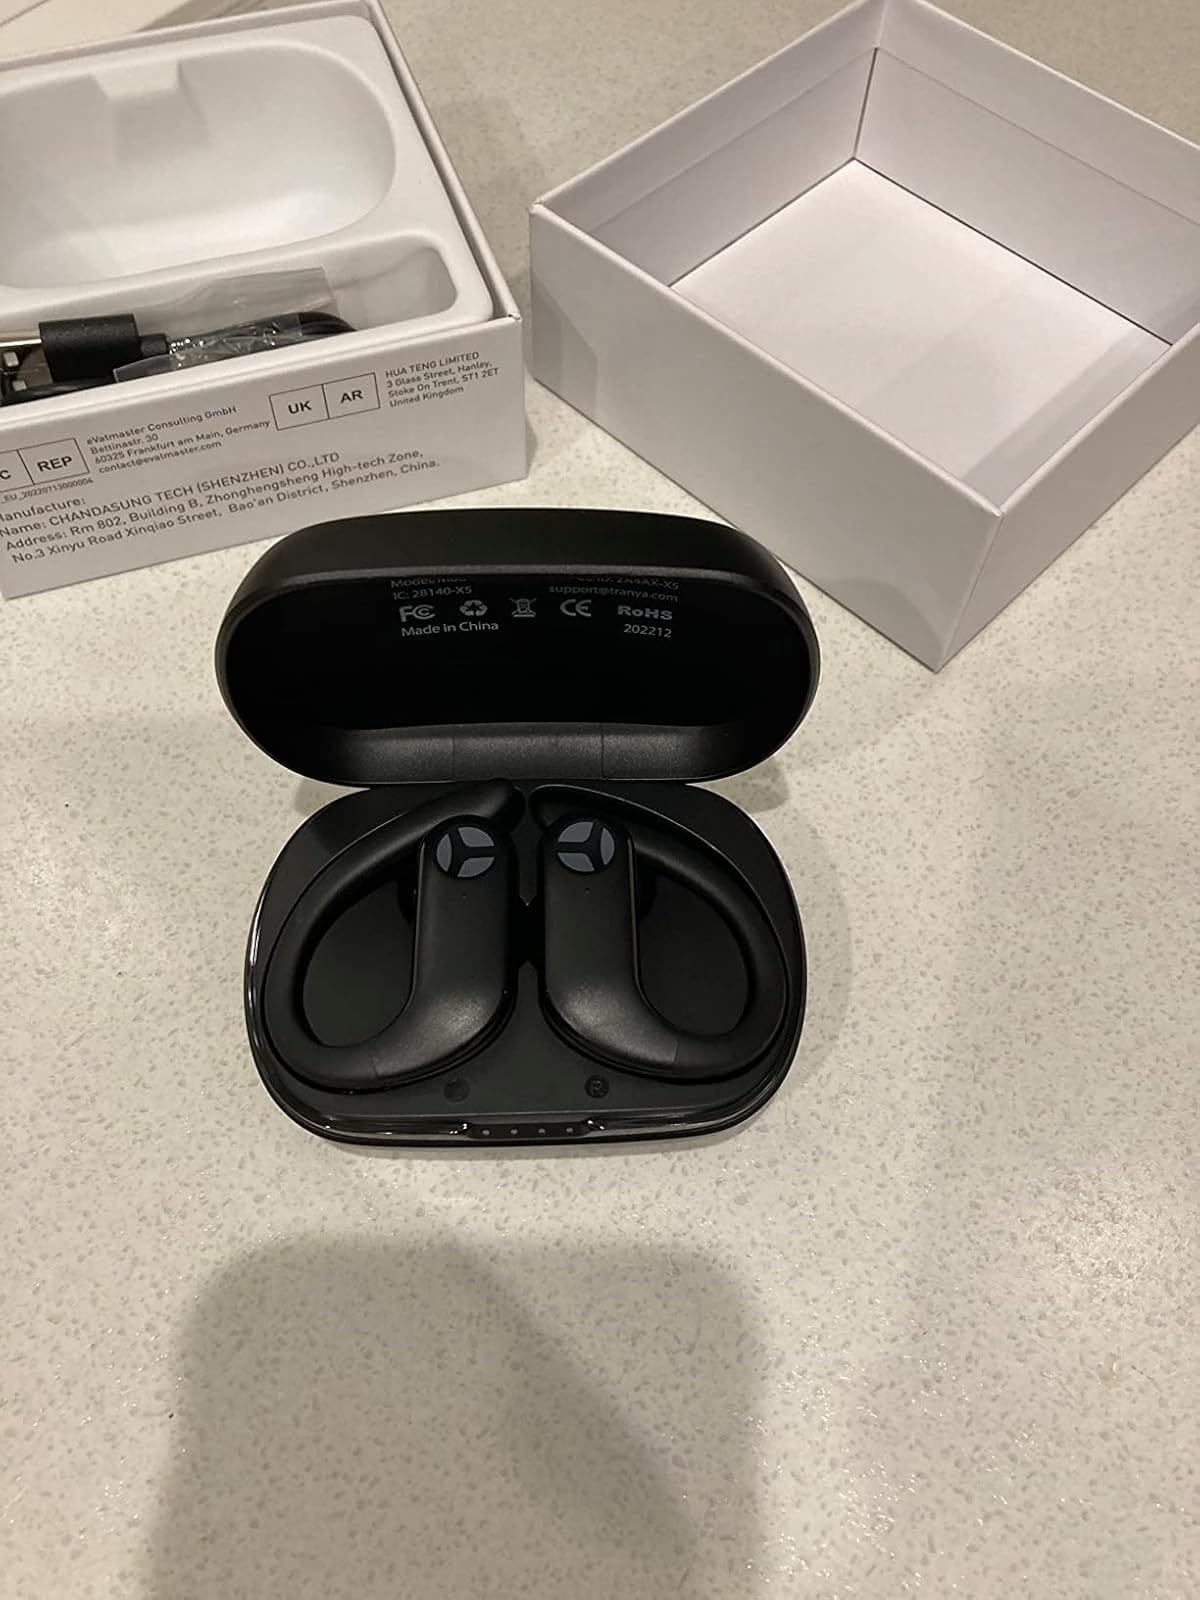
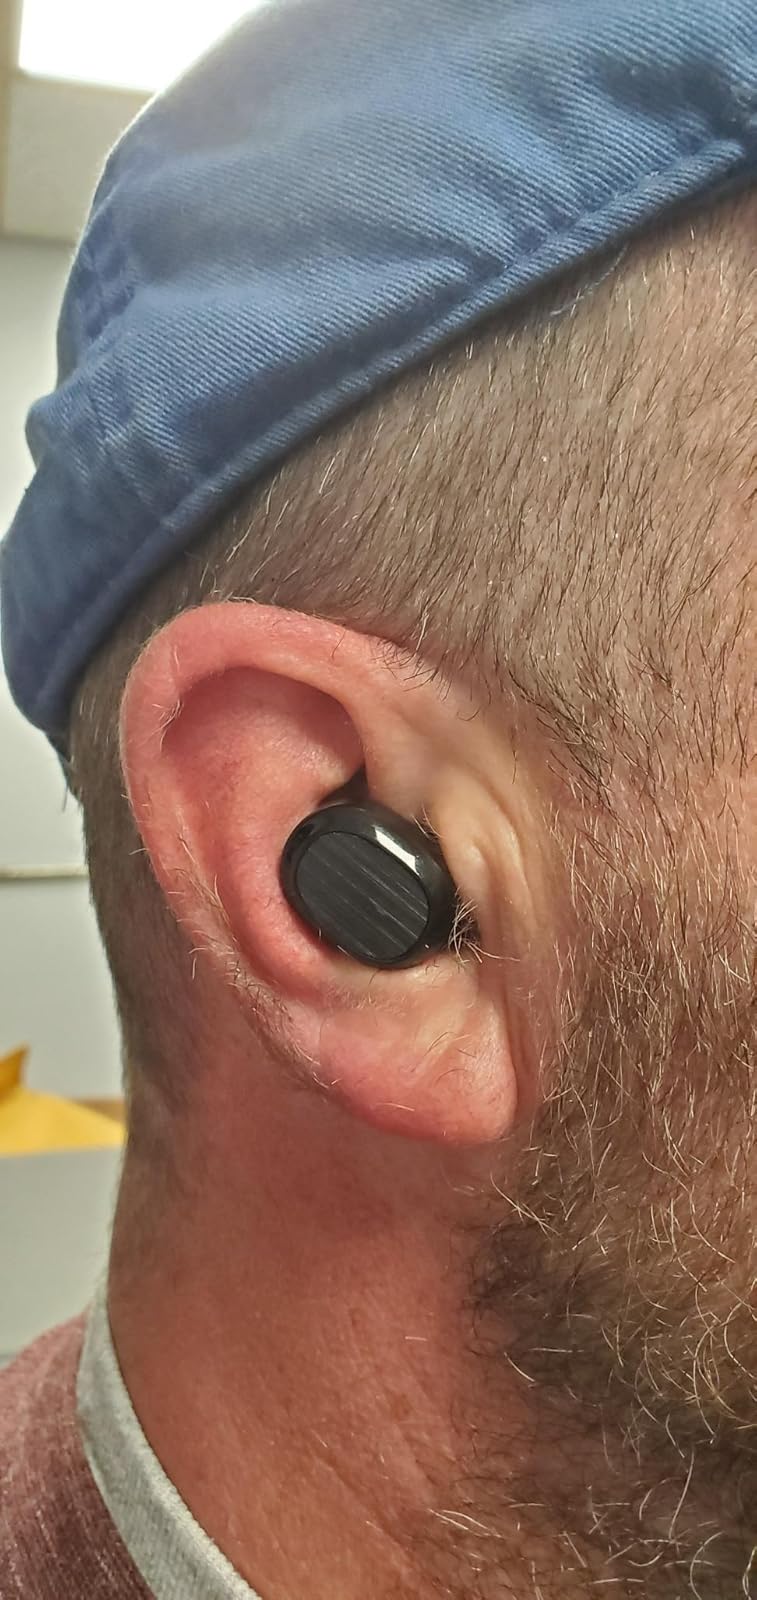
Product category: earbuds
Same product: no